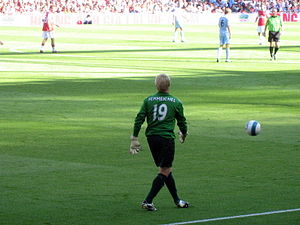
Kasper Schmeichel / Klubkarriere / Gennembrud i Manchester City
Kasper Schmeichel ved en kamp for Manchester City
Kasper Schmeichel
Kasper Peter Schmeichel, eller blot Kasper Schmeichel, er en dansk professionel fodboldspiller med polske rødder, der spiller som målmand for den engelske Premier League-klub Leicester City. Han er søn af den tidligere landsholdsspiller Peter Schmeichel og har spillet 17 kampe for Danmarks U/21-landshold. Efter Thomas Sørensens framelding på grund af en skade blev Kasper Schmeichel udtaget til A-landsholdet til EM-slutrunden i 2012.